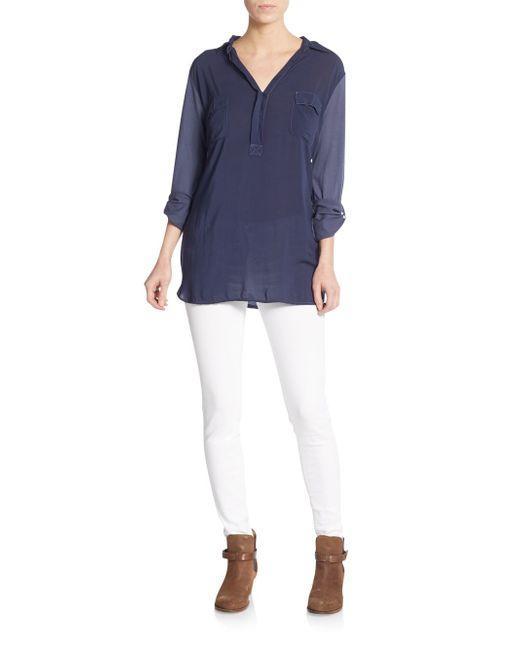
zweiteiliges Set, Bluse und Hose, jeweils in Blau und weiß, leichte Bluse mit langen Ärmeln, Baumwollstoff, V-Ausschnitt, Stretchhose